Public duties

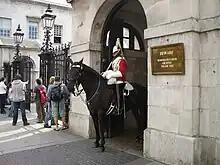
A member of the Household Cavalry standing watch in London

Public duties are performed by military personnel, and usually have a ceremonial or historic significance rather than an overtly operational role.